All About Mothers

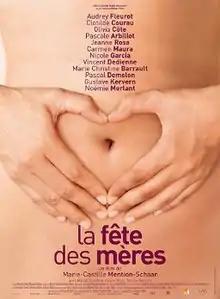

All About Mothers is a 2018 French film written, directed and produced by Marie-Castille Mention-Schaar.